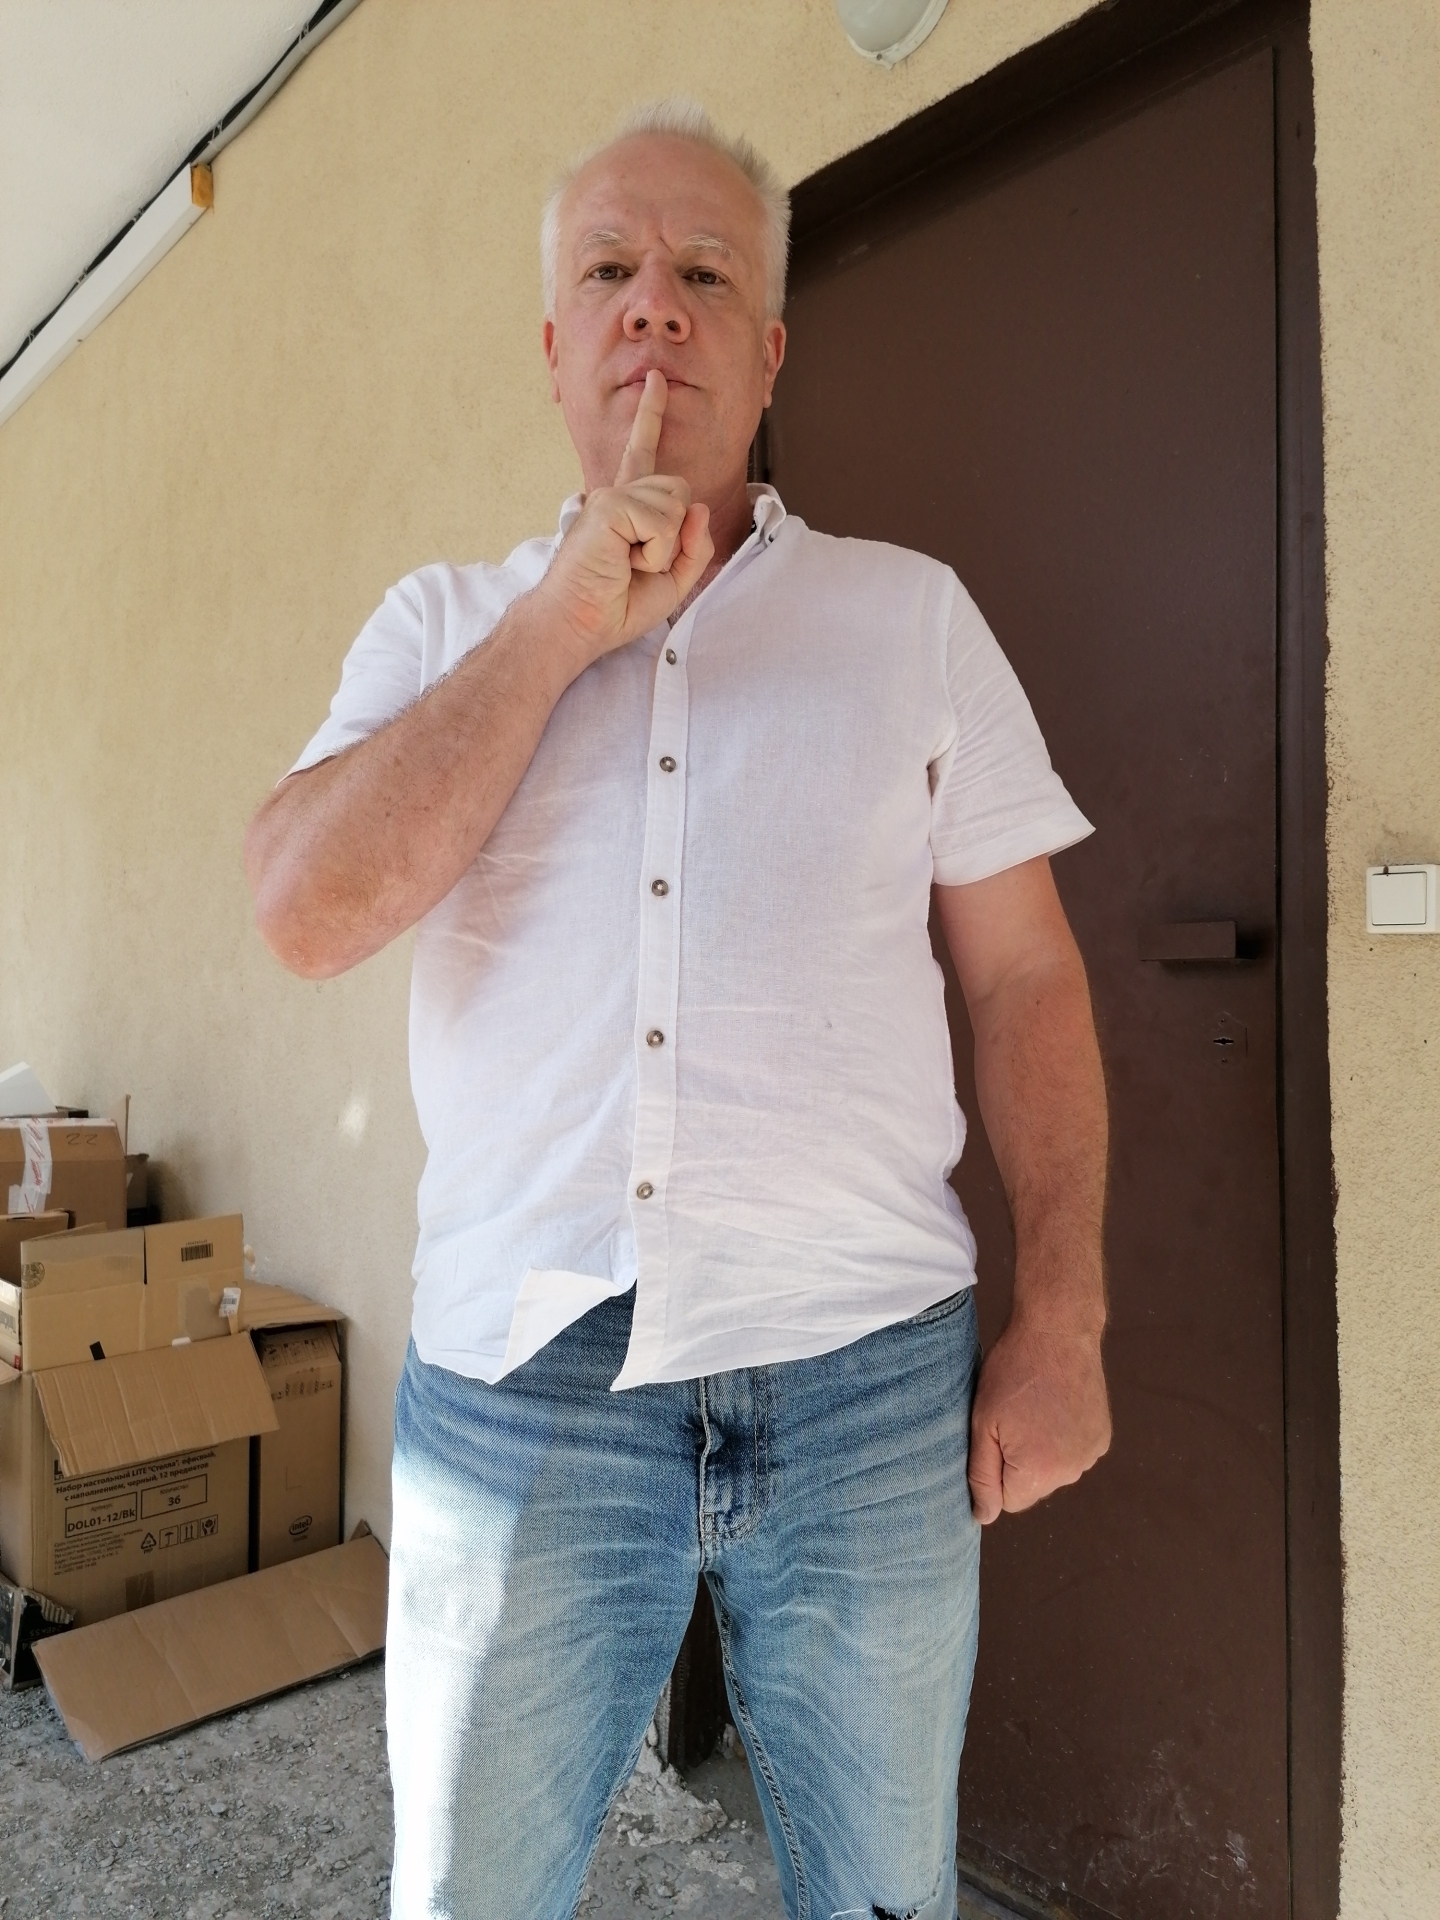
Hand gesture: mute